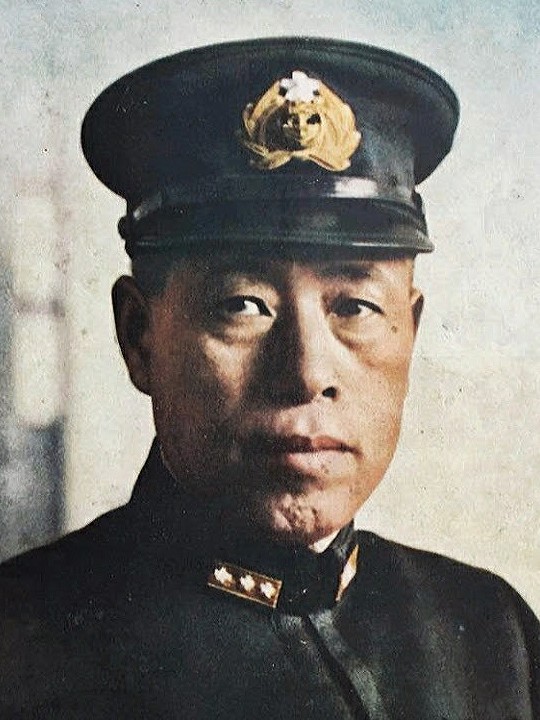
อิโซโรกุ ยามาโมโตะ

|ชื่อ = อิโซโรกุ ยามาโมโตะ
|รูปภาพ = ไฟล์:Yamamoto-Isoroku.jpg|200px
|คำอธิบาย = อิโซโรกุ ยามาโมโตะ
|เกิด = 4 เมษายน 1884
|ถึงแก่กรรม = 18 เมษายน 1943 (59 ปี)
|สถานที่เกิด = นางาโอกะ จังหวัดนีงาตะ จักรวรรดิญี่ปุ่น
|สถานที่ถึงแก่กรรม = ปาปัวนิวกินี เสียชีวิตในการรบ|†
|เหล่าทัพ = กองทัพเรือจักรวรรดิญี่ปุ่น
|ปีที่รับราชการทหาร=1904–1938
|ยศ = ภาพ:Japan-navy-1931-1944-sleeve 30-1-.gif|25px จอมพลเรือ
|สังกัด =
|บัญชาการ =
|สงคราม = สงครามรัสเซีย-ญี่ปุ่น การโจมตีเพิร์ลฮาร์เบอร์
ยุทธนาวีที่ทะเลคอรัลยุทธนาวีที่มิดเวย์การทัพกัวดัลคะแนลการทัพนิวกินี
|รางวัล = เครื่องราชอิสริยาภรณ์อันสูงส่งยิ่งดอกเบญจมาศ|เครื่องราชอิสริยาภรณ์ดอกเบญจมาศ (ชั้นสายสะพาย) เครื่องราชอิสริยาภรณ์ว่าวทองคำเครื่องราชอิสริยาภรณ์อาทิตย์อุทัย (ชั้น 1)กางเขนอัศวินแห่งกางเขนเหล็ก|กางเขนอัศวินแห่งกางเขนเหล็กประดับใบโอ๊กและดาบประดับเพชร
|อาชีพอื่น =
จอมพลเรือ อิโซโรกุ ยามาโมโตะ () (4 เมษายน 1884 – 18 เมษายน 1943) เป็นจอมพลเรือในกองทัพเรือจักรวรรดิญี่ปุ่น และผู้บัญชาการทัพเรือผสมระหว่างสงครามโลกครั้งที่ 2
เกิดที่เมืองนางาโอกะ จังหวัดนีงาตะ จักรวรรดิญี่ปุ่นรับปริญญาที่โรงเรียนนายเรือของญี่ปุ่นและนิสิตเก่าของวิทยาลัย
จอมพลเรือ อิโซโรกุ ยามาโมโตะ เป็นผู้บัญชาการในปีแรกสำหรับการวางแผนในสงครามหลัก เช่น การโจมตีเพิร์ลฮาร์เบอร์ ยุทธนาวีที่มิดเวย์ เขาเป็นนายพลเรือหัวก้าวหน้าผู้โด่งดัง ที่สนับสนุนแนวทางพัฒนาศักยภาพกองทัพเรือโดยการพัฒนาการบิน มากกว่าการต่อเรือรบขนาดใหญ่ ยามาโมโตะไม่เห็นด้วยกับการทำสงครามกับสหรัฐและอังกฤษ จนถูกปองร้ายจากคนในกองทัพ แต่ก็เป็นผู้ที่มีส่วนร่วมสำคัญในการวางแผนการโจมตีอ่าวเพิร์ล เขายังเป็นผู้บัญชาการสูงสุดกองเรือสหพันธ์ตลอดห้วงระยะเวลารุนรานแปซิฟิกใต้ในอาณัติ|แปซิฟิกใต้ และเป็นผู้นำการรบที่ยุทธนาวีที่มิดเวย์|ยุทธนาวีมิดเวย์จนพ่ายแพ้ยับเยิน หลังจากความพ่ายแพ้ที่มิดเวย์ และกัวดัลคะแนล ยามาโมโตะเสียชีวิตระหว่างเดินทางไปให้กำลังใจทหารที่หมู่เกาะโซโลมอน เมื่อเครื่องบินมิตซูบิชิ จี4เอ็ม|Mitsubishi G4Mที่จอมพลเรือเอกอิโซโรกุ ยามาโมโตะโดยสารมาถูกแกะรอยจากหน่วยข่าวกรองสหรัฐจนรู้เส้นทางการบิน และใช้ฝูงบินของล็อกฮีด พี-38 ไลท์นิง|เครื่องบินขับไล่ P-38 ดักสังหาร ในที่สุด
หมวดหมู่:อิโซโรกุ ยามาโมโตะ|
หมวดหมู่:ทหารชาวญี่ปุ่นในสงครามโลกครั้งที่สอง
หมวดหมู่:บุคคลจากนางาโอกะ
หมวดหมู่:เสียชีวิตจากเหตุเครื่องบินถูกยิงตก
หมวดหมู่:ทหารที่เสียชีวิตในสงครามโลกครั้งที่สอง
หมวดหมู่:ทหารเรือชาวญี่ปุ่น
หมวดหมู่:พลเรือเอกกองทัพเรือจักรวรรดิญี่ปุ่น
หมวดหมู่:พลเรือเอกชาวญี่ปุ่น
หมวดหมู่:จอมพลเรือชาวญี่ปุ่น
หมวดหมู่:พลเรือเอกในสงครามโลกครั้งที่สอง
หมวดหมู่:สมาชิกเครื่องราชอิสริยาภรณ์อาทิตย์อุทัยชั้นที่ 1
หมวดหมู่:สมาชิกเครื่องราชอิสริยาภรณ์อันสูงส่งยิ่งดอกเบญจมาศ
หมวดหมู่:สมาชิกเครื่องราชอิสริยาภรณ์เหยี่ยวทองคำ
หมวดหมู่:การโจมตีเพิร์ลฮาร์เบอร์
หมวดหมู่:ยุทธนาวีที่มิดเวย์
หมวดหมู่:บุคคลในสงครามโลกครั้งที่สอง
หมวดหมู่:กองเรือผสม
หมวดหมู่:กองเรือที่ 1 (กองทัพเรือจักรวรรดิญี่ปุ่น)